Nota Greenblatt

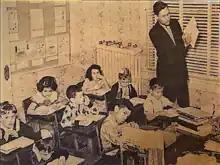
Greenblatt, 1949, Memphis Hebrew Academy

Greenblatt moved to Memphis, Tennessee, where he became the cantor at a local synagogue and teacher in the local Talmud Torah school. In September 1949 he and local resident Seymour Kutner, opened a school of 38 children for kindergarten and first grade, where he was an unpaid teacher. The school later became the K-12 institution known as the Margolin Hebrew Academy.